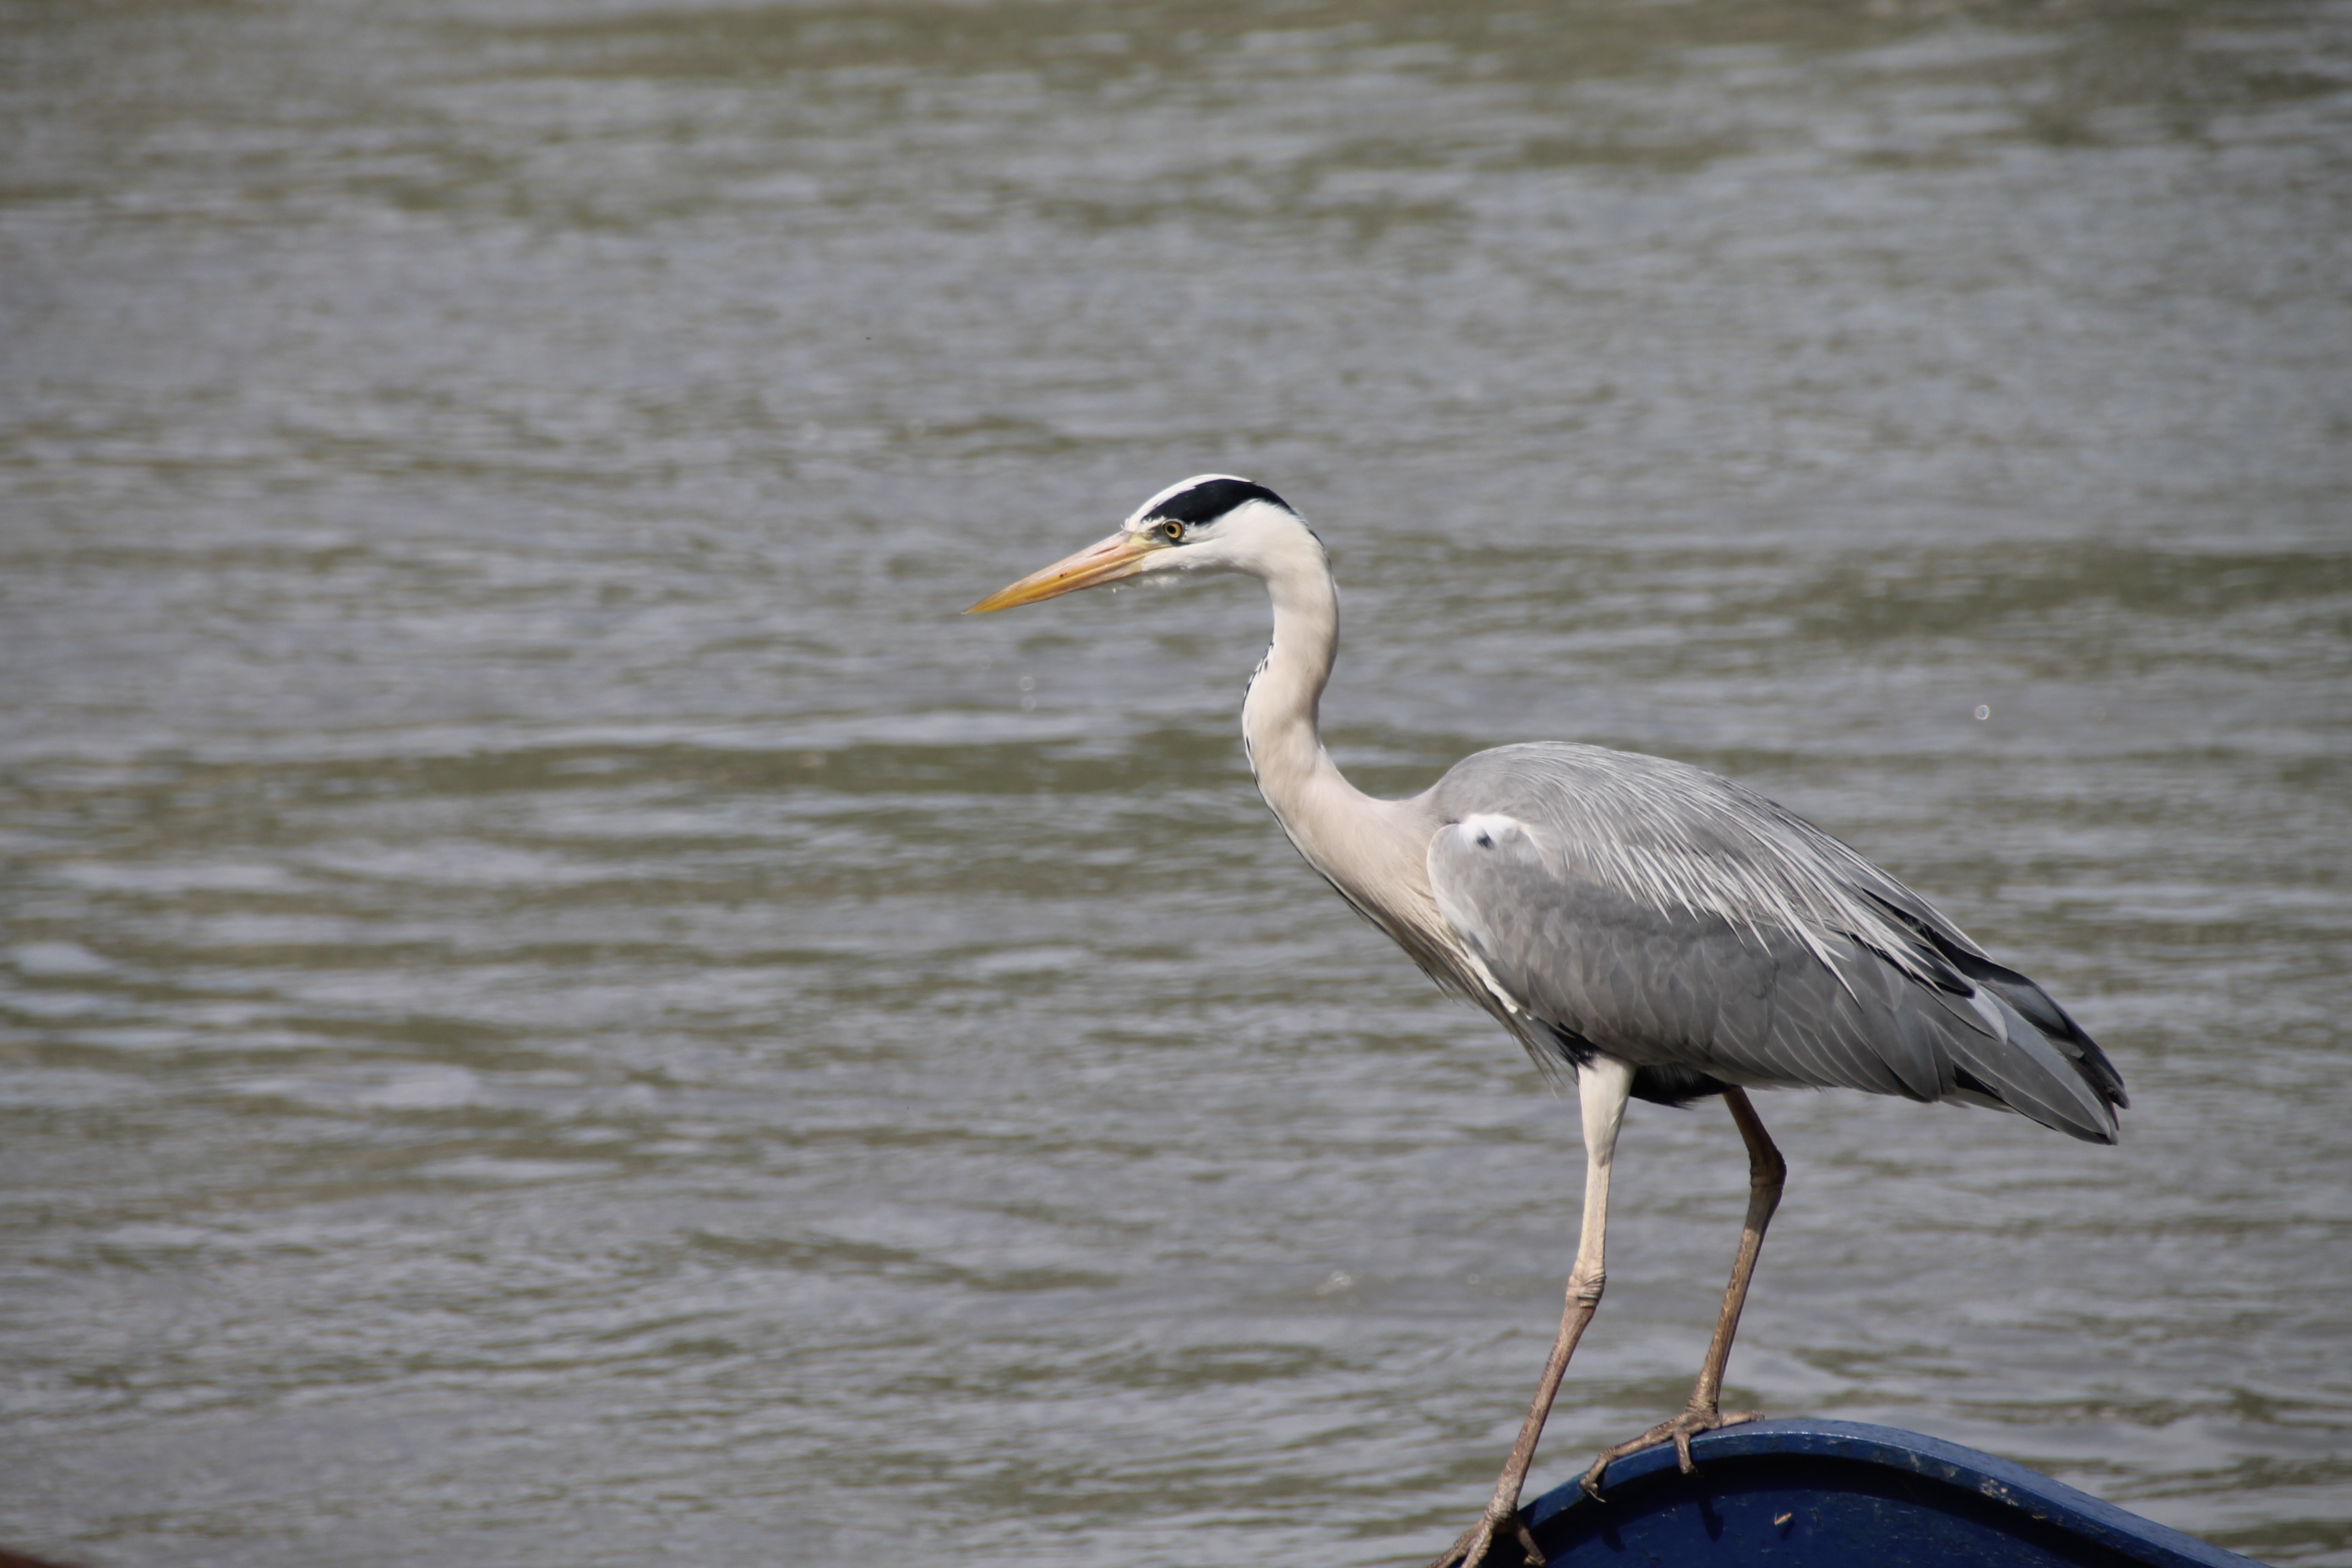
water, nature, bird, lake, animal, wildlife, beak, peaceful, fauna, relaxation, vertebrate, heron, pelecaniformes, shorebird, great egret, little blue heron, seaduck